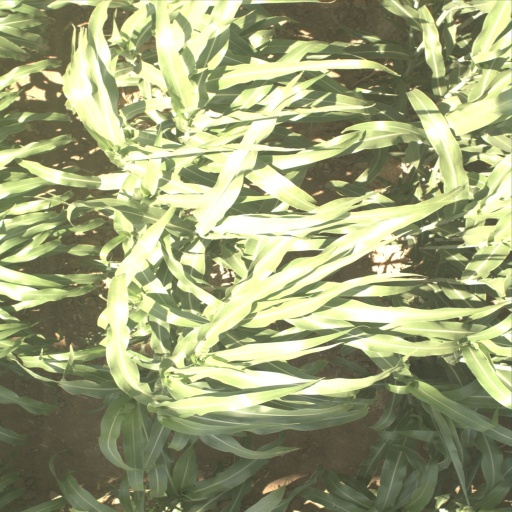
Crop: sorghum